Siffernotskrift

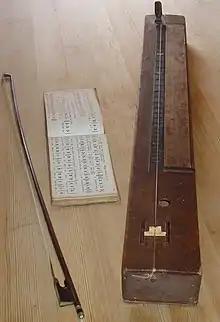
Psalmodicon with siffernotskrift book

Unlike the Galin-Paris-Chevé system of numbered notation, octave shifts are described using a combination of under/overlining and a shift in the position of numbers. The first phrase of the "Vor Gud han er saa fast en Borg" (A Mighty Fortress Is Our God) would become the following in the Asian GPC notation: